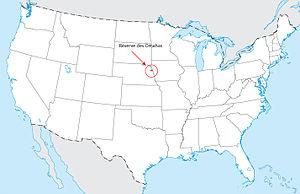
La réserve Omaha est une réserve indienne qui appartient à la tribu des Omahas et qui se situe principalement dans la partie sud du comté de Thurston et dans la partie nord des comtés voisins de Cuming et Burt dans l’État du Nebraska, en plus de quelques parcelles dans l'Iowa dans le comté de Monona. Selon l'American Community Survey, la population de la réserve est de 4 638 individus. Le siège du gouvernement tribal est à Macy. Les villages principaux de la réserve son Rosalie, Pender, Walthill et Bancroft.
Les Omahas sont un peuple nord-amérindien parlant une langue siouane et proche parent des Poncas. Ils résident dans la réserve Omaha dans le nord-est du Nebraska et l'ouest de l'Iowa, aux États-Unis, principalement dans la partie sud du comté de Thurston et le nord-est du comté de Cuming.